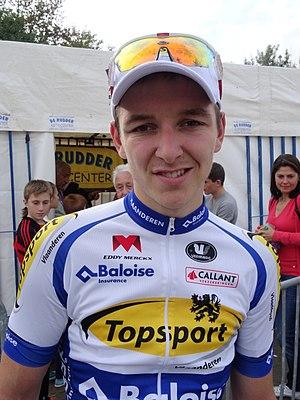
Reportage photographique réalisé le mercredi 27 août à l'occasion de l'arrivée de la Druivenkoers Overijse 2014 à Overijse, Belgique.
Jasper De Buyst, né le 24 novembre 1993 à Asse, est un coureur cycliste belge. Il est membre de l'équipe Lotto-Soudal depuis 2015. Il est à la fois spécialiste de la route et de la piste. Il possède plusieurs titres de champion de Belgique à son palmarès et a remporté le classement général de l'omnium lors de la Coupe du monde de cyclisme sur piste 2013-2014.
La saison 2014 de l'équipe cycliste Topsport Vlaanderen-Baloise est la vingt-et-unième de cette équipe.